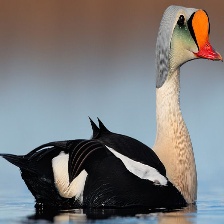
Species: KING EIDER
Scientific name: SOMATERIA SPECTABILIS
ImageNet parent category: drake